Kumho Petrochemical

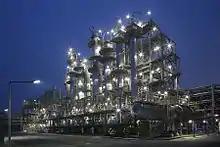
Yeosu Synthetic Rubber Plant II

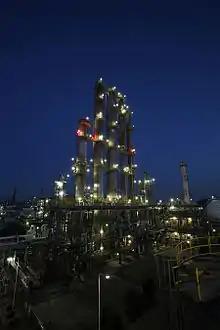
Ulsan Synthetic Rubber Plant

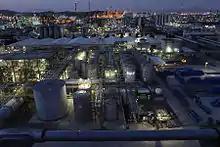
Ulsan Synthetic Resin Plant

Kumho Petrochemical Co. (KKPC) is a South Korean chemical company headquarters in Seoul. , Kumho Petrochemical was the largest the manufacturing of synthetic rubbers with the world's largest production capacity based on styrene-butadiene rubber (SBR) and butadiene rubber (BR) according to the "International Institute of Synthetic Rubber Producers" (IISRP).